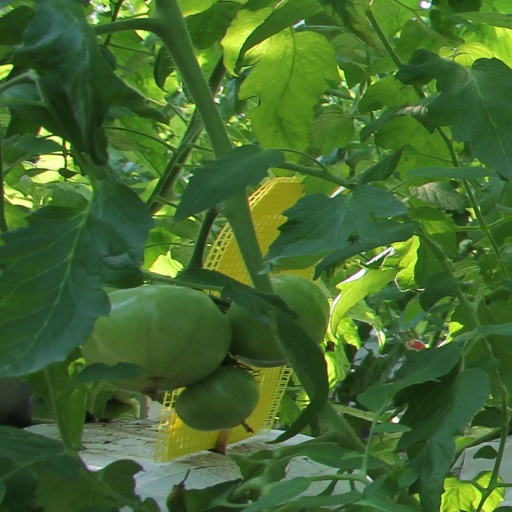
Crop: tomato